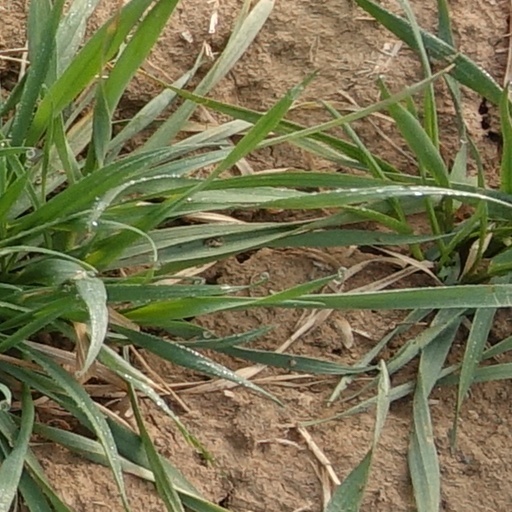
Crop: wheat